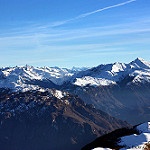
Scene: Outdoor